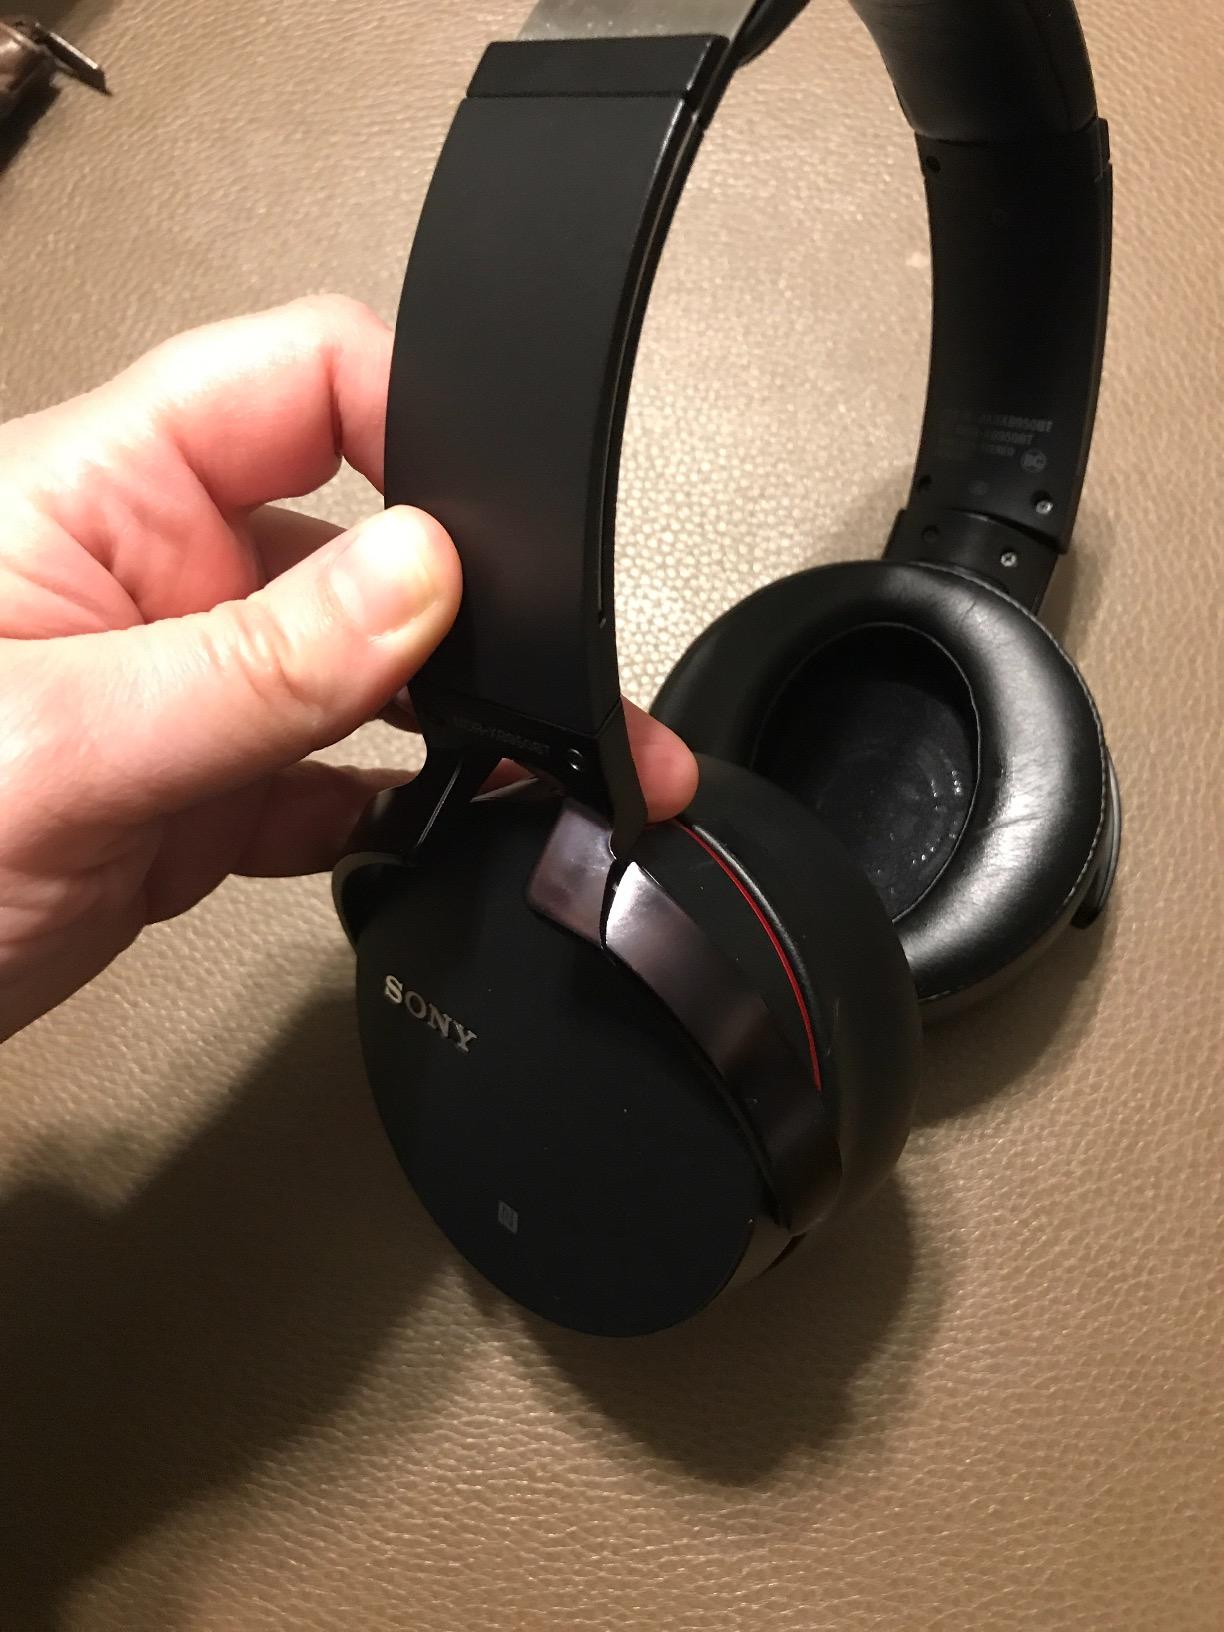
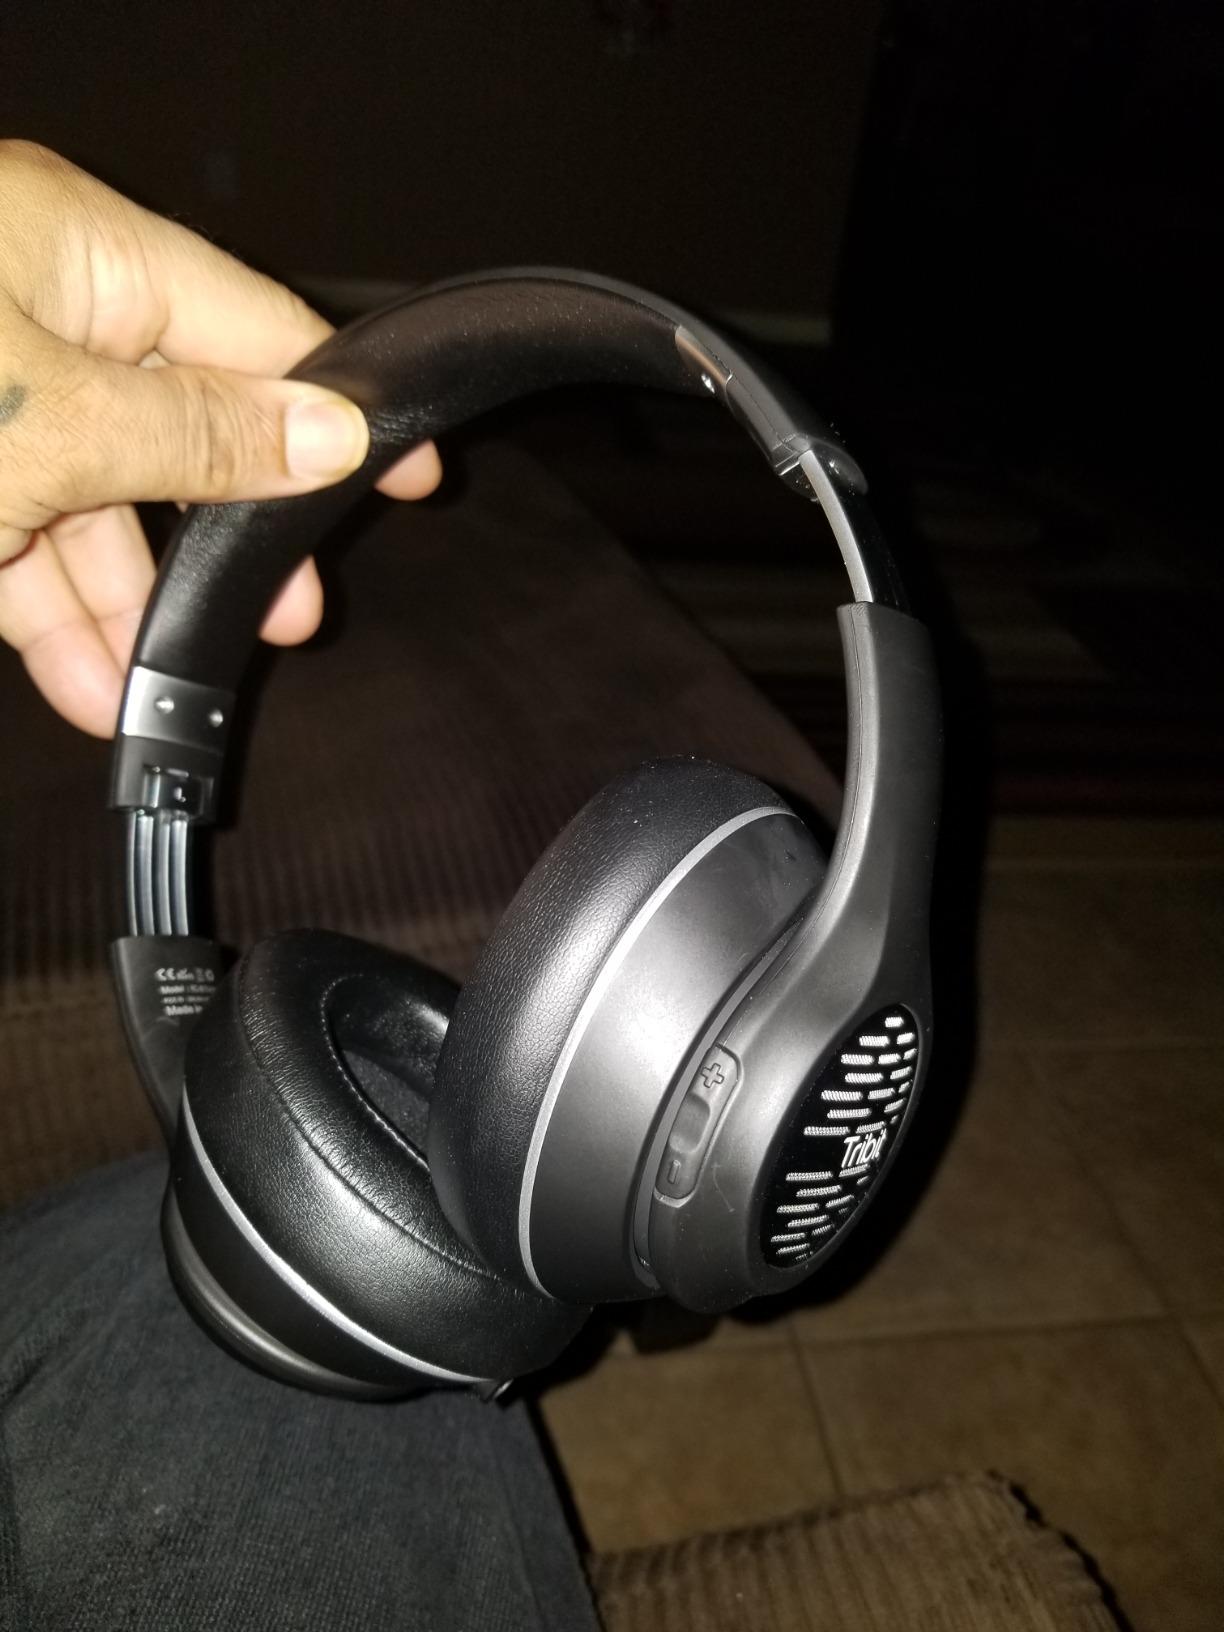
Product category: headphones
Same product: no